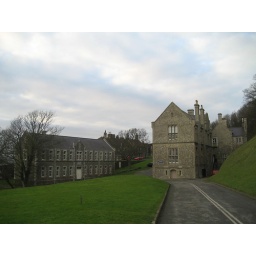
Dover Castle is over many acres and houses lot of buildings